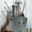
Label: ship